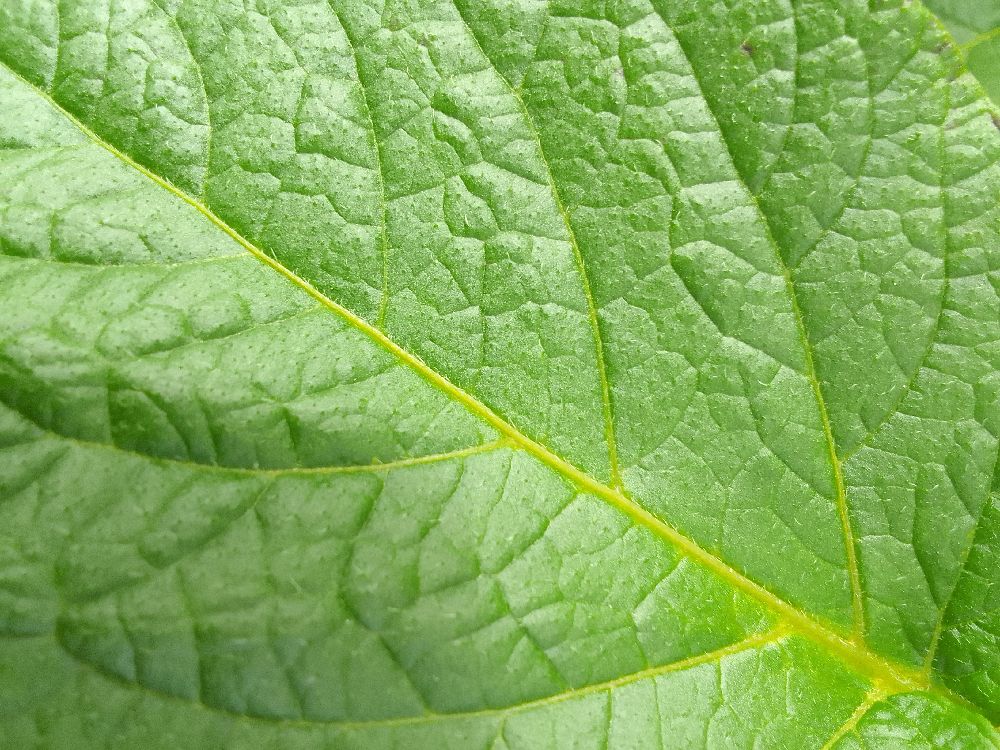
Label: Healthy